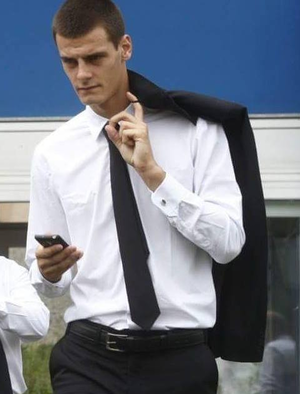
Aleksandar Vukotić, né le 22 juillet 1995 à Kraljevo, est un footballeur serbe. Il évolue au poste de défenseur central à Waasland-Beveren.